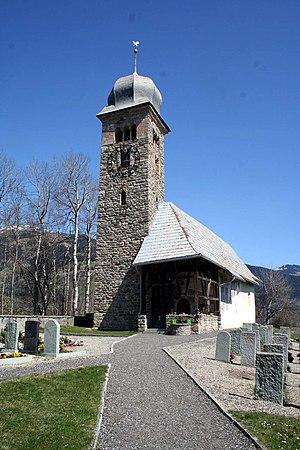
Cette liste présente les biens culturels d'importance nationale dans le canton des Grisons. Cette liste correspond à l'édition 2009 de l'Inventaire Suisse des biens culturels d'importance nationale pour le canton des Grisons. Il est trié par commune et inclus : 174 bâtiments séparés, 16 collections et 38 sites archéologiques.